Petrine Fredstrup

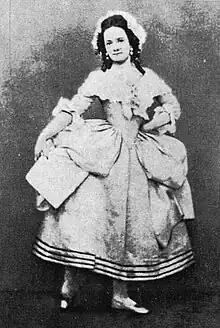
Petrine Fredstrup as Ulla in " Bellman or Polish dance" by August Bournonville

Petrine Caroline Georgine Fredstrup (2 June 1827- 24 September 1881), was a Danish ballet dancer. She was regarded as one of the elite members of the Royal Danish Ballet from 1845 to 1871. She was also a respected ballet instructor.